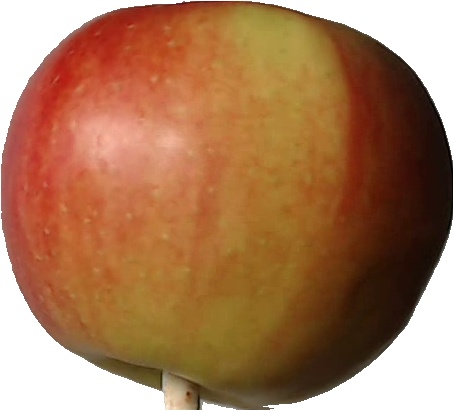
Label: apple_red_2